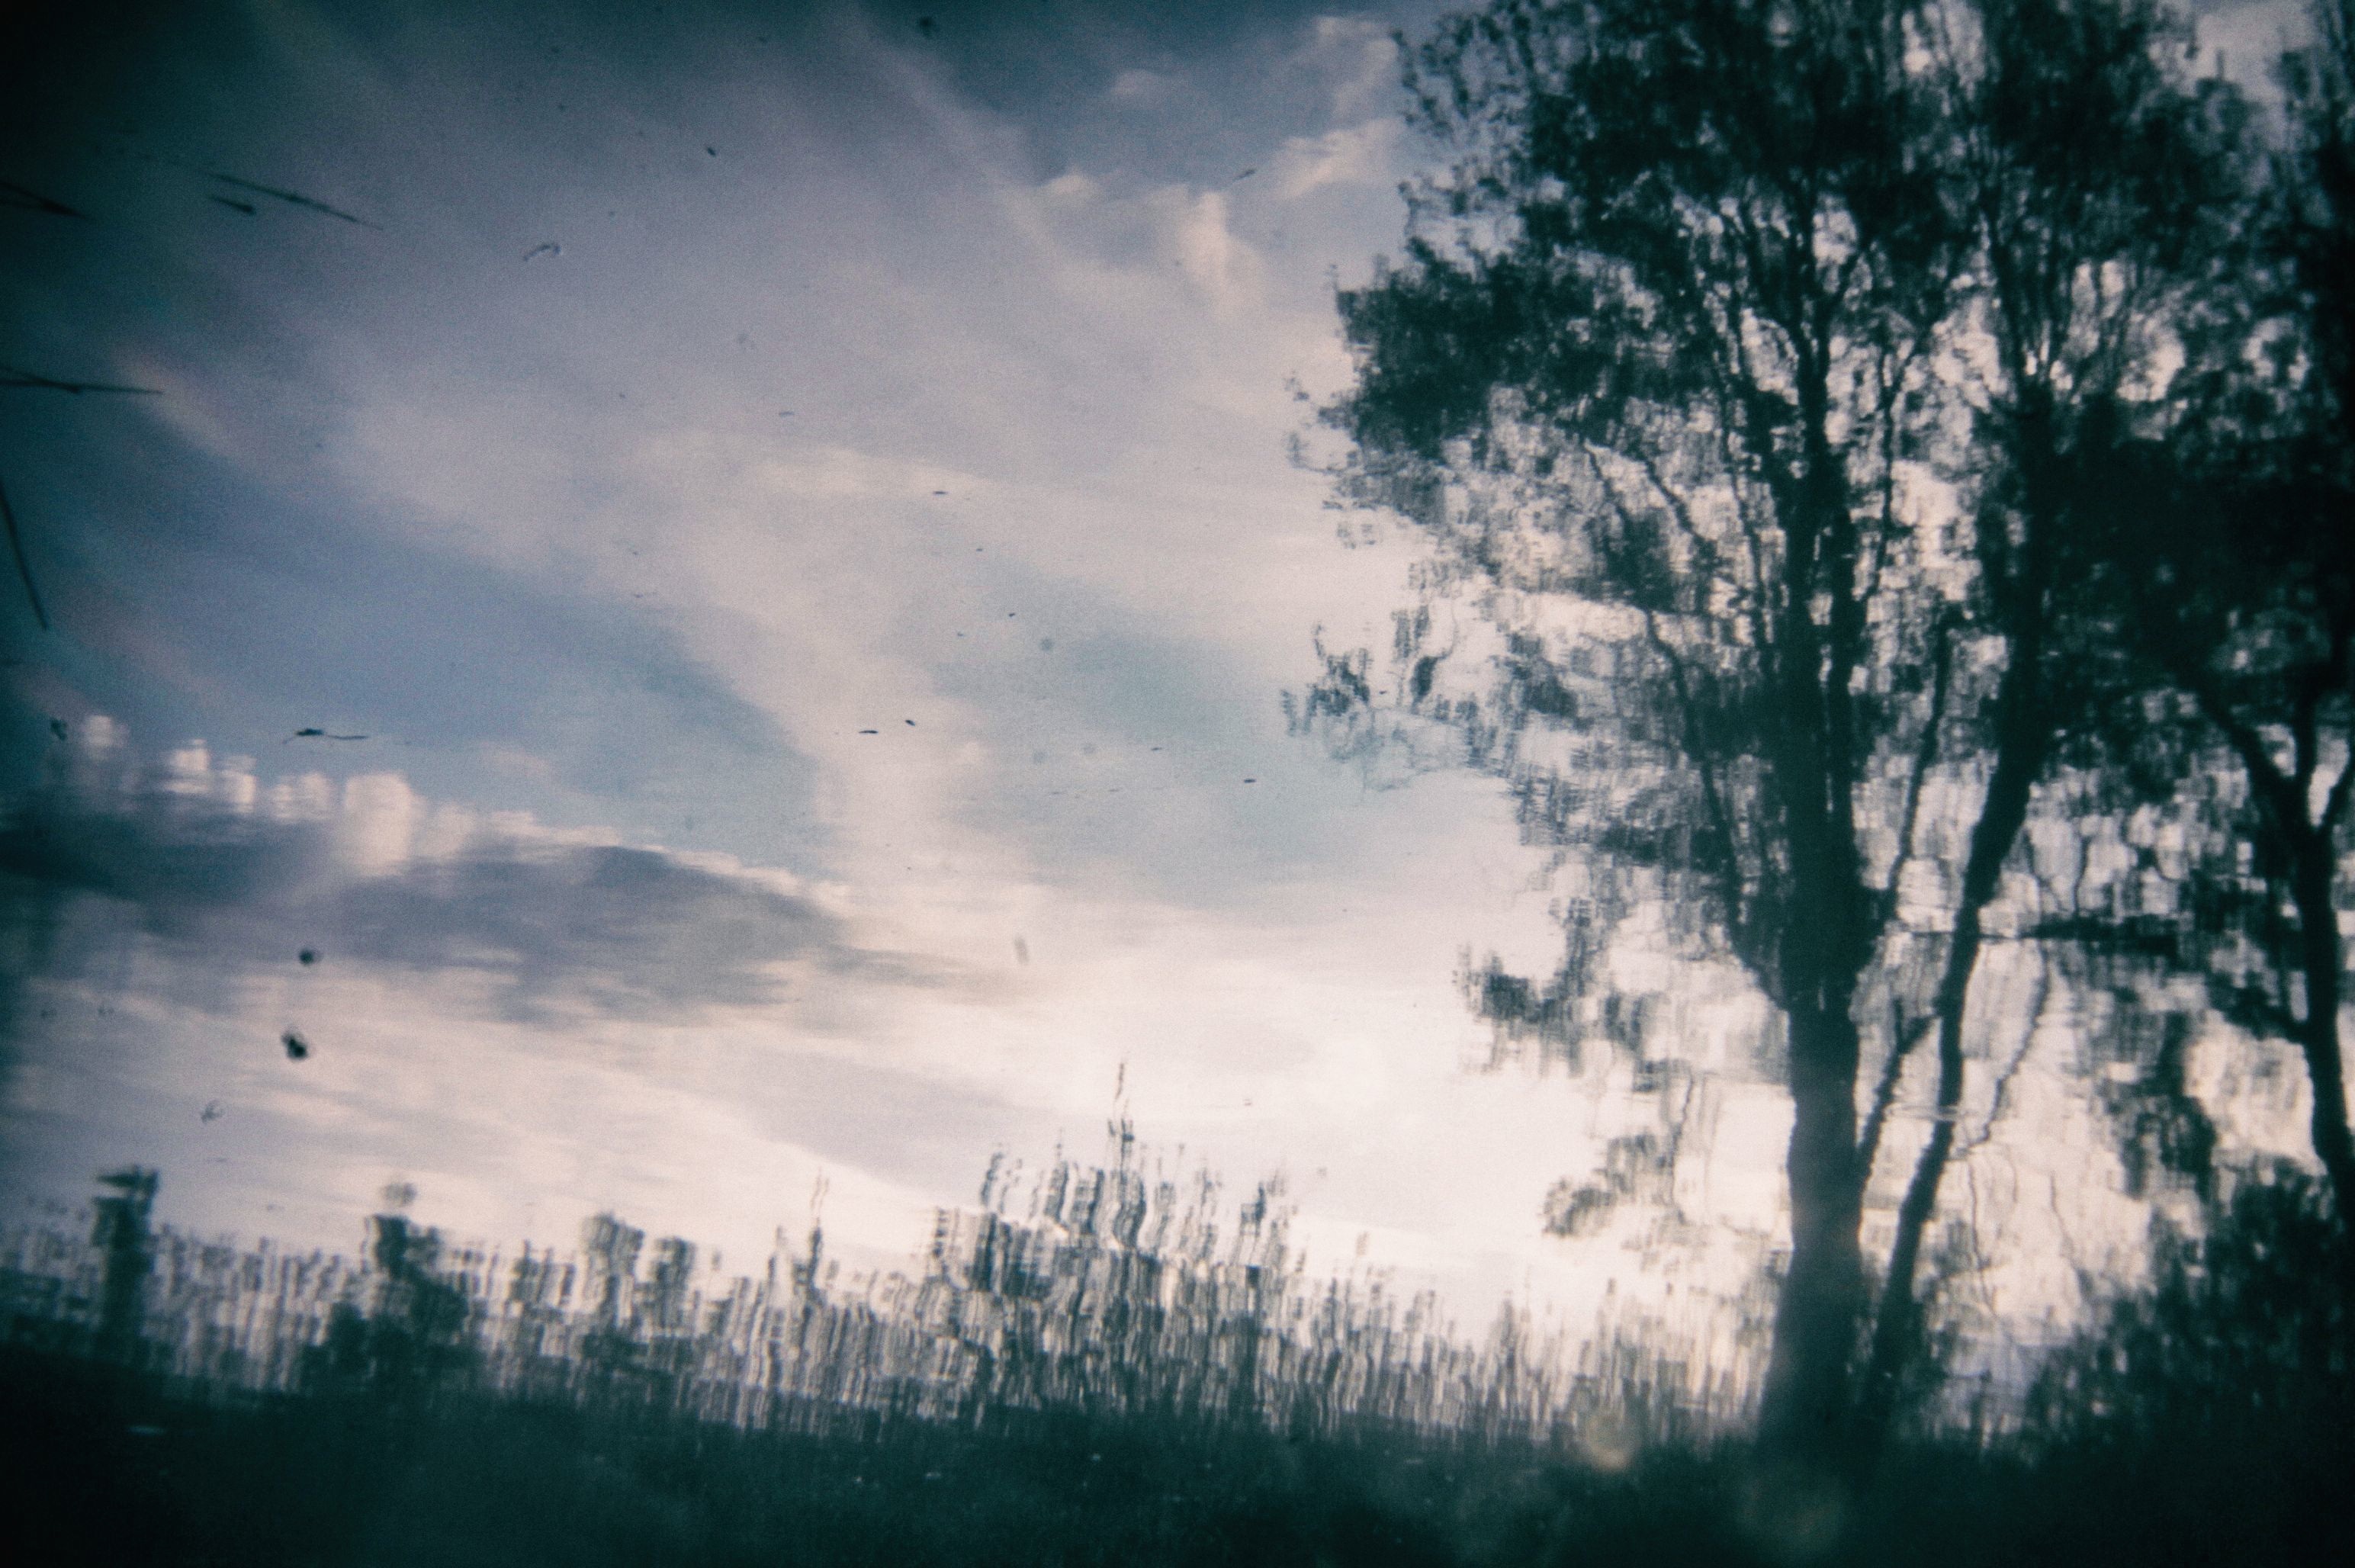
tree, nature, grass, light, cloud, sky, sun, sunset, sunlight, morning, dawn, atmosphere, dusk, evening, reflection, weather, darkness, meteorological phenomenon, atmospheric phenomenon, atmosphere of earth, woody plant